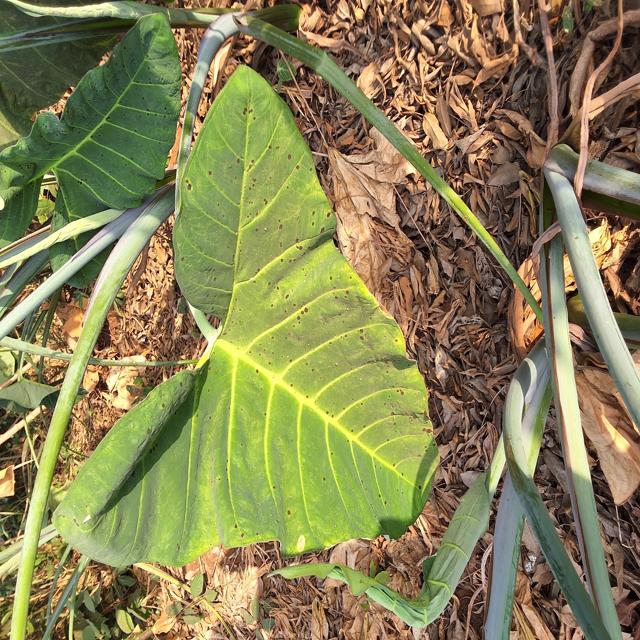
Label: Early_Blight